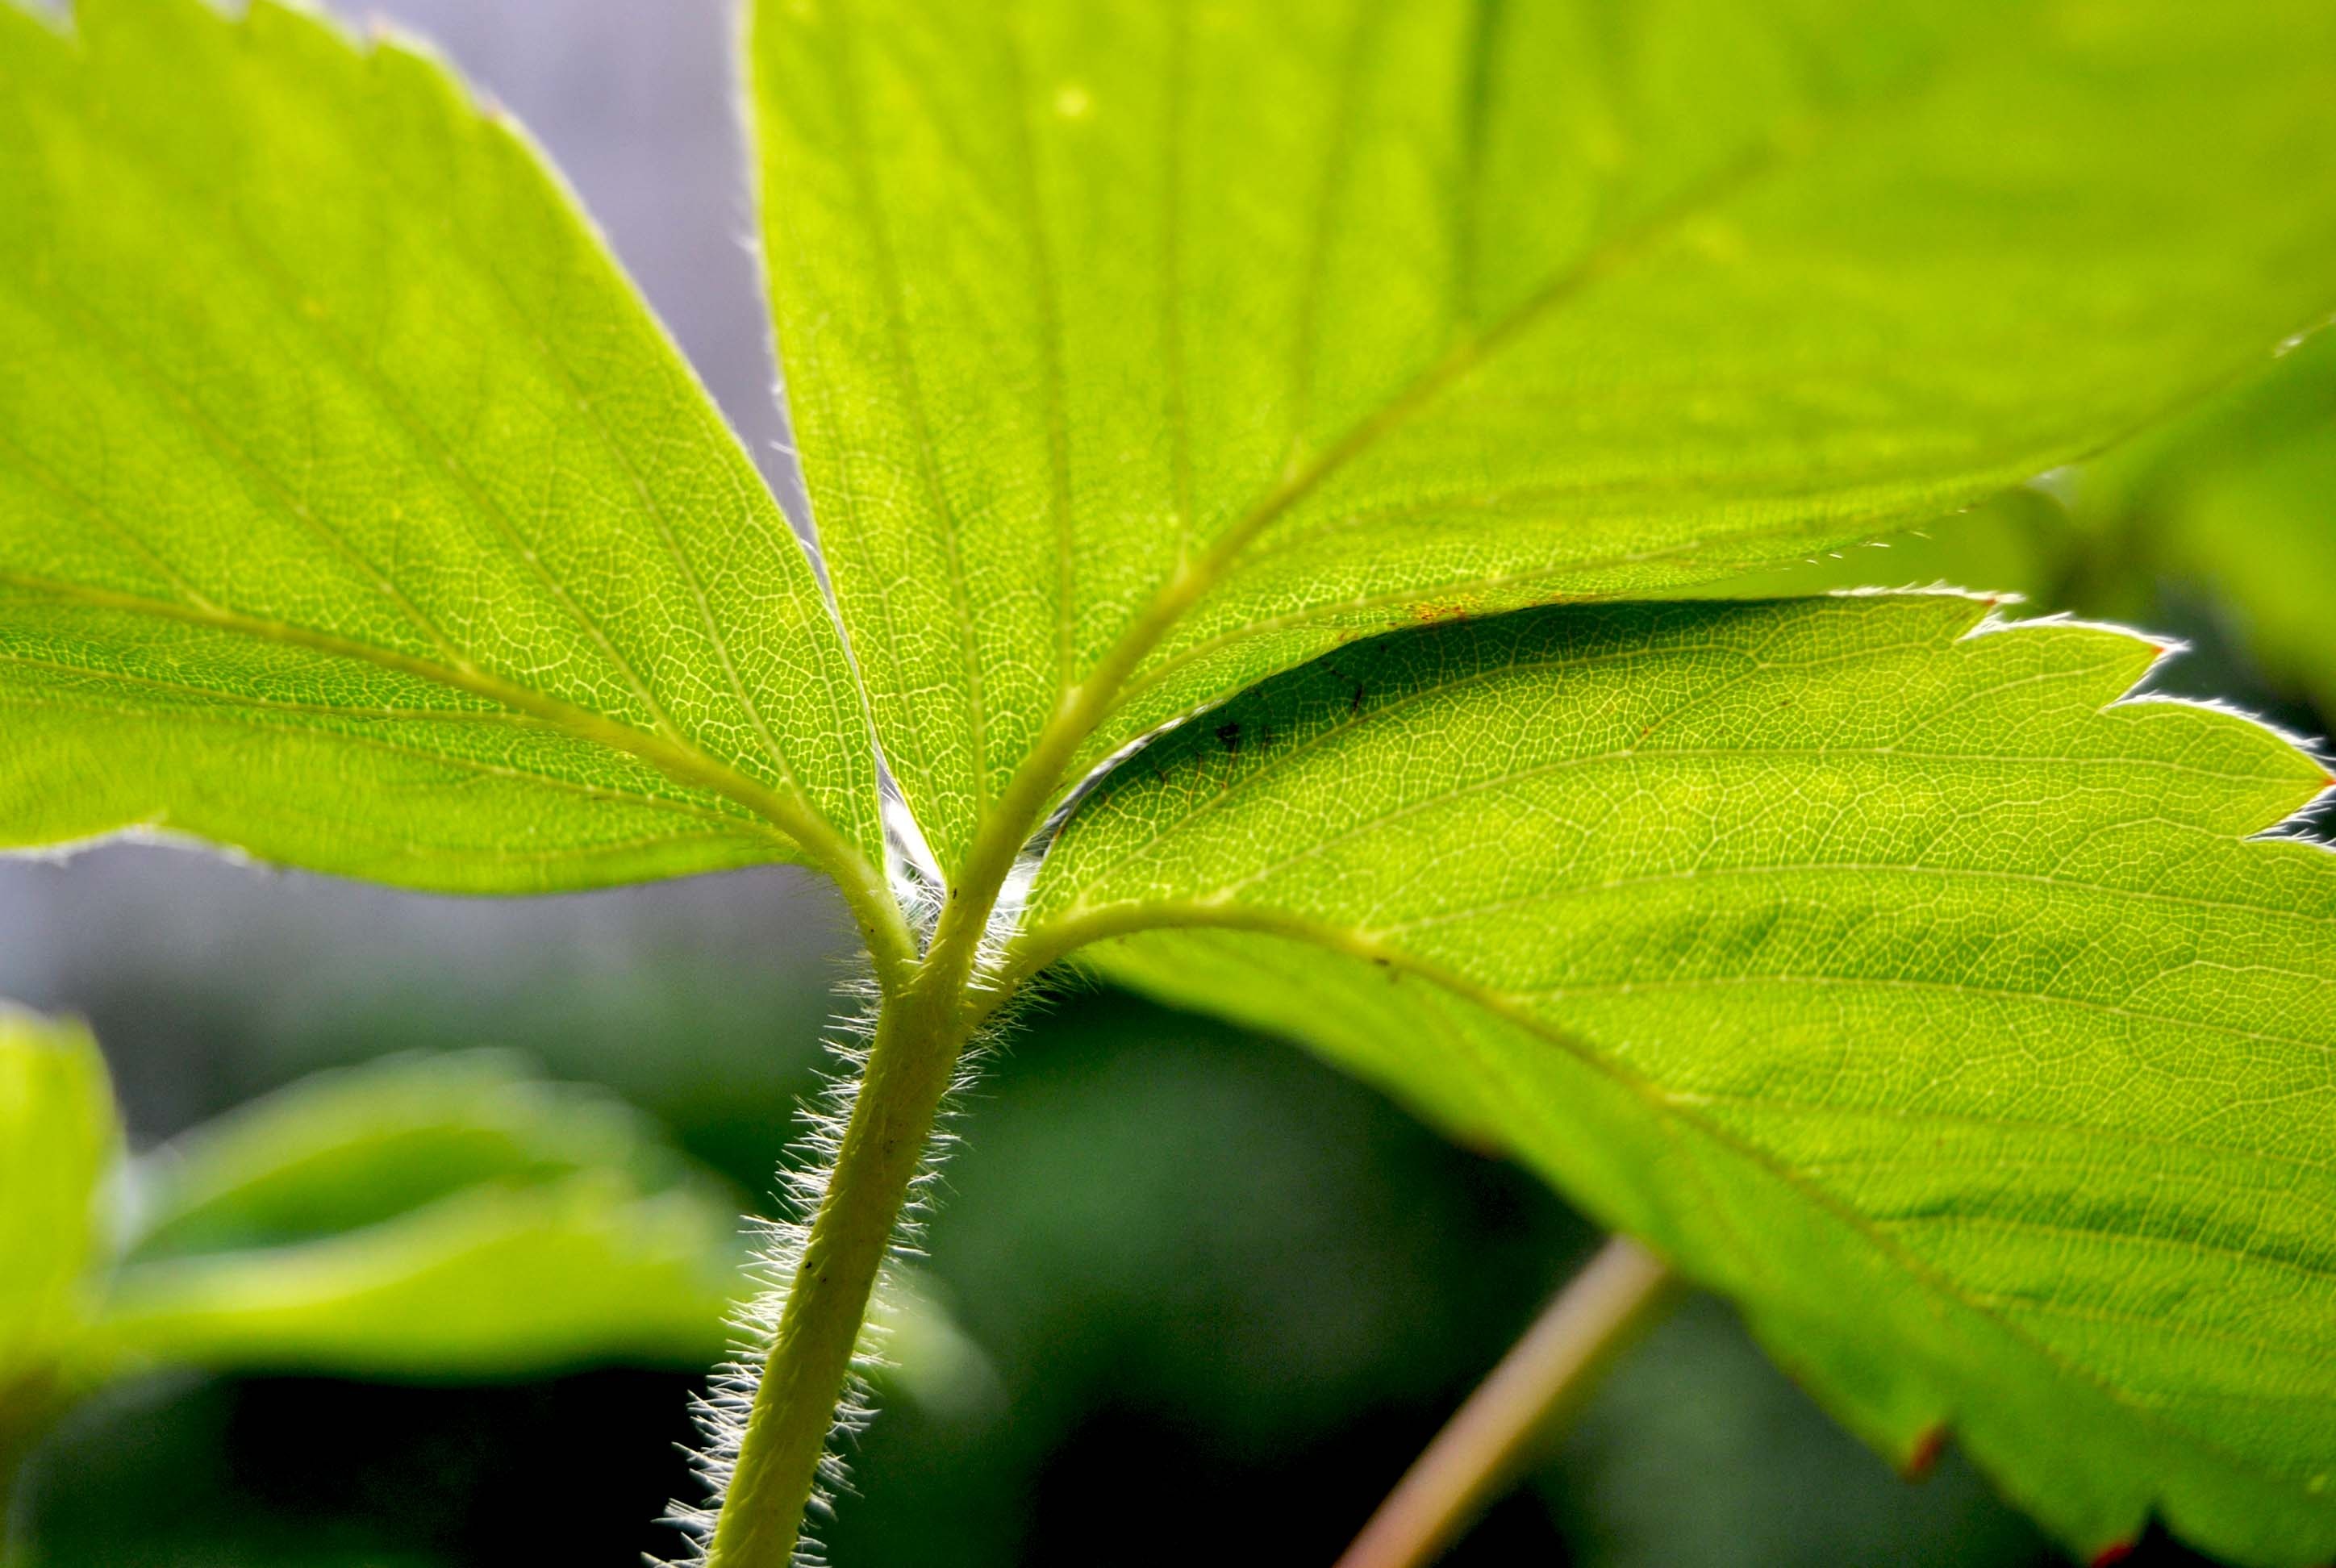
tree, nature, branch, structure, plant, fruit, sunlight, leaf, flower, summer, meal, food, spring, green, botany, yellow, healthy, close, flora, strawberry, wildflower, close up, strawberry flower, leaves, fruit bowl, shrub, tasty, fruits, deciduous, vitamins, frisch, ingredients, macro photography, flowering plant, sacred geometry, strawberry fruit, strawberry shrub, plant stem, woody plant, land plant